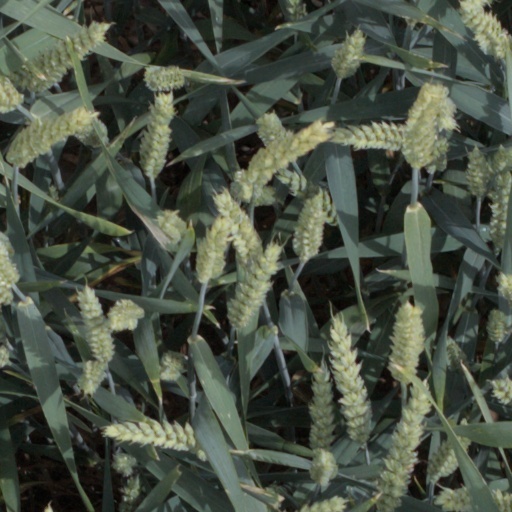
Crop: wheat